North End, Boston

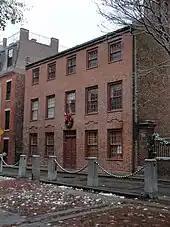
The Clough House, built in 1715

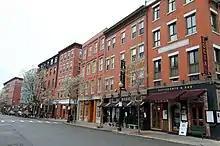
Hanover Street, 2010

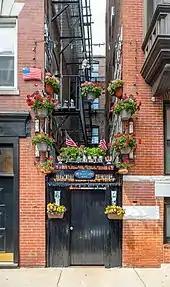
All Saints Way

The North End as a distinct community of Boston was evident as early as 1646. Three years later, the area had a large enough population to support the North Meeting House. The construction of the building also led to the development of the North Square, which was the center of community life.